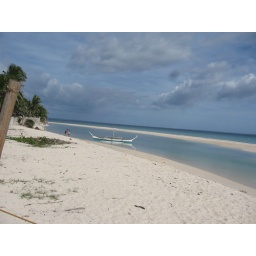
This is the first sand bar i ve seen in the RP. We caught it at just the right time